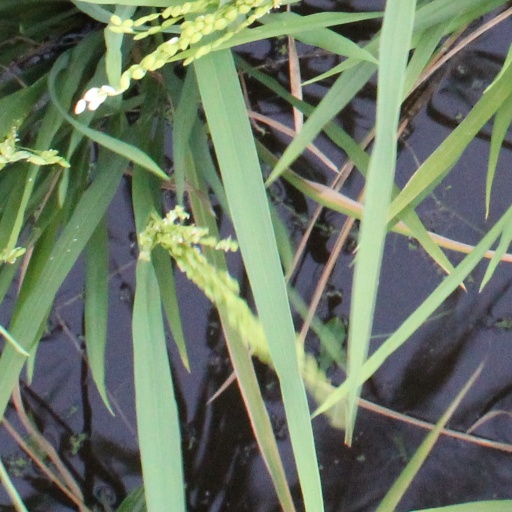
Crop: rice